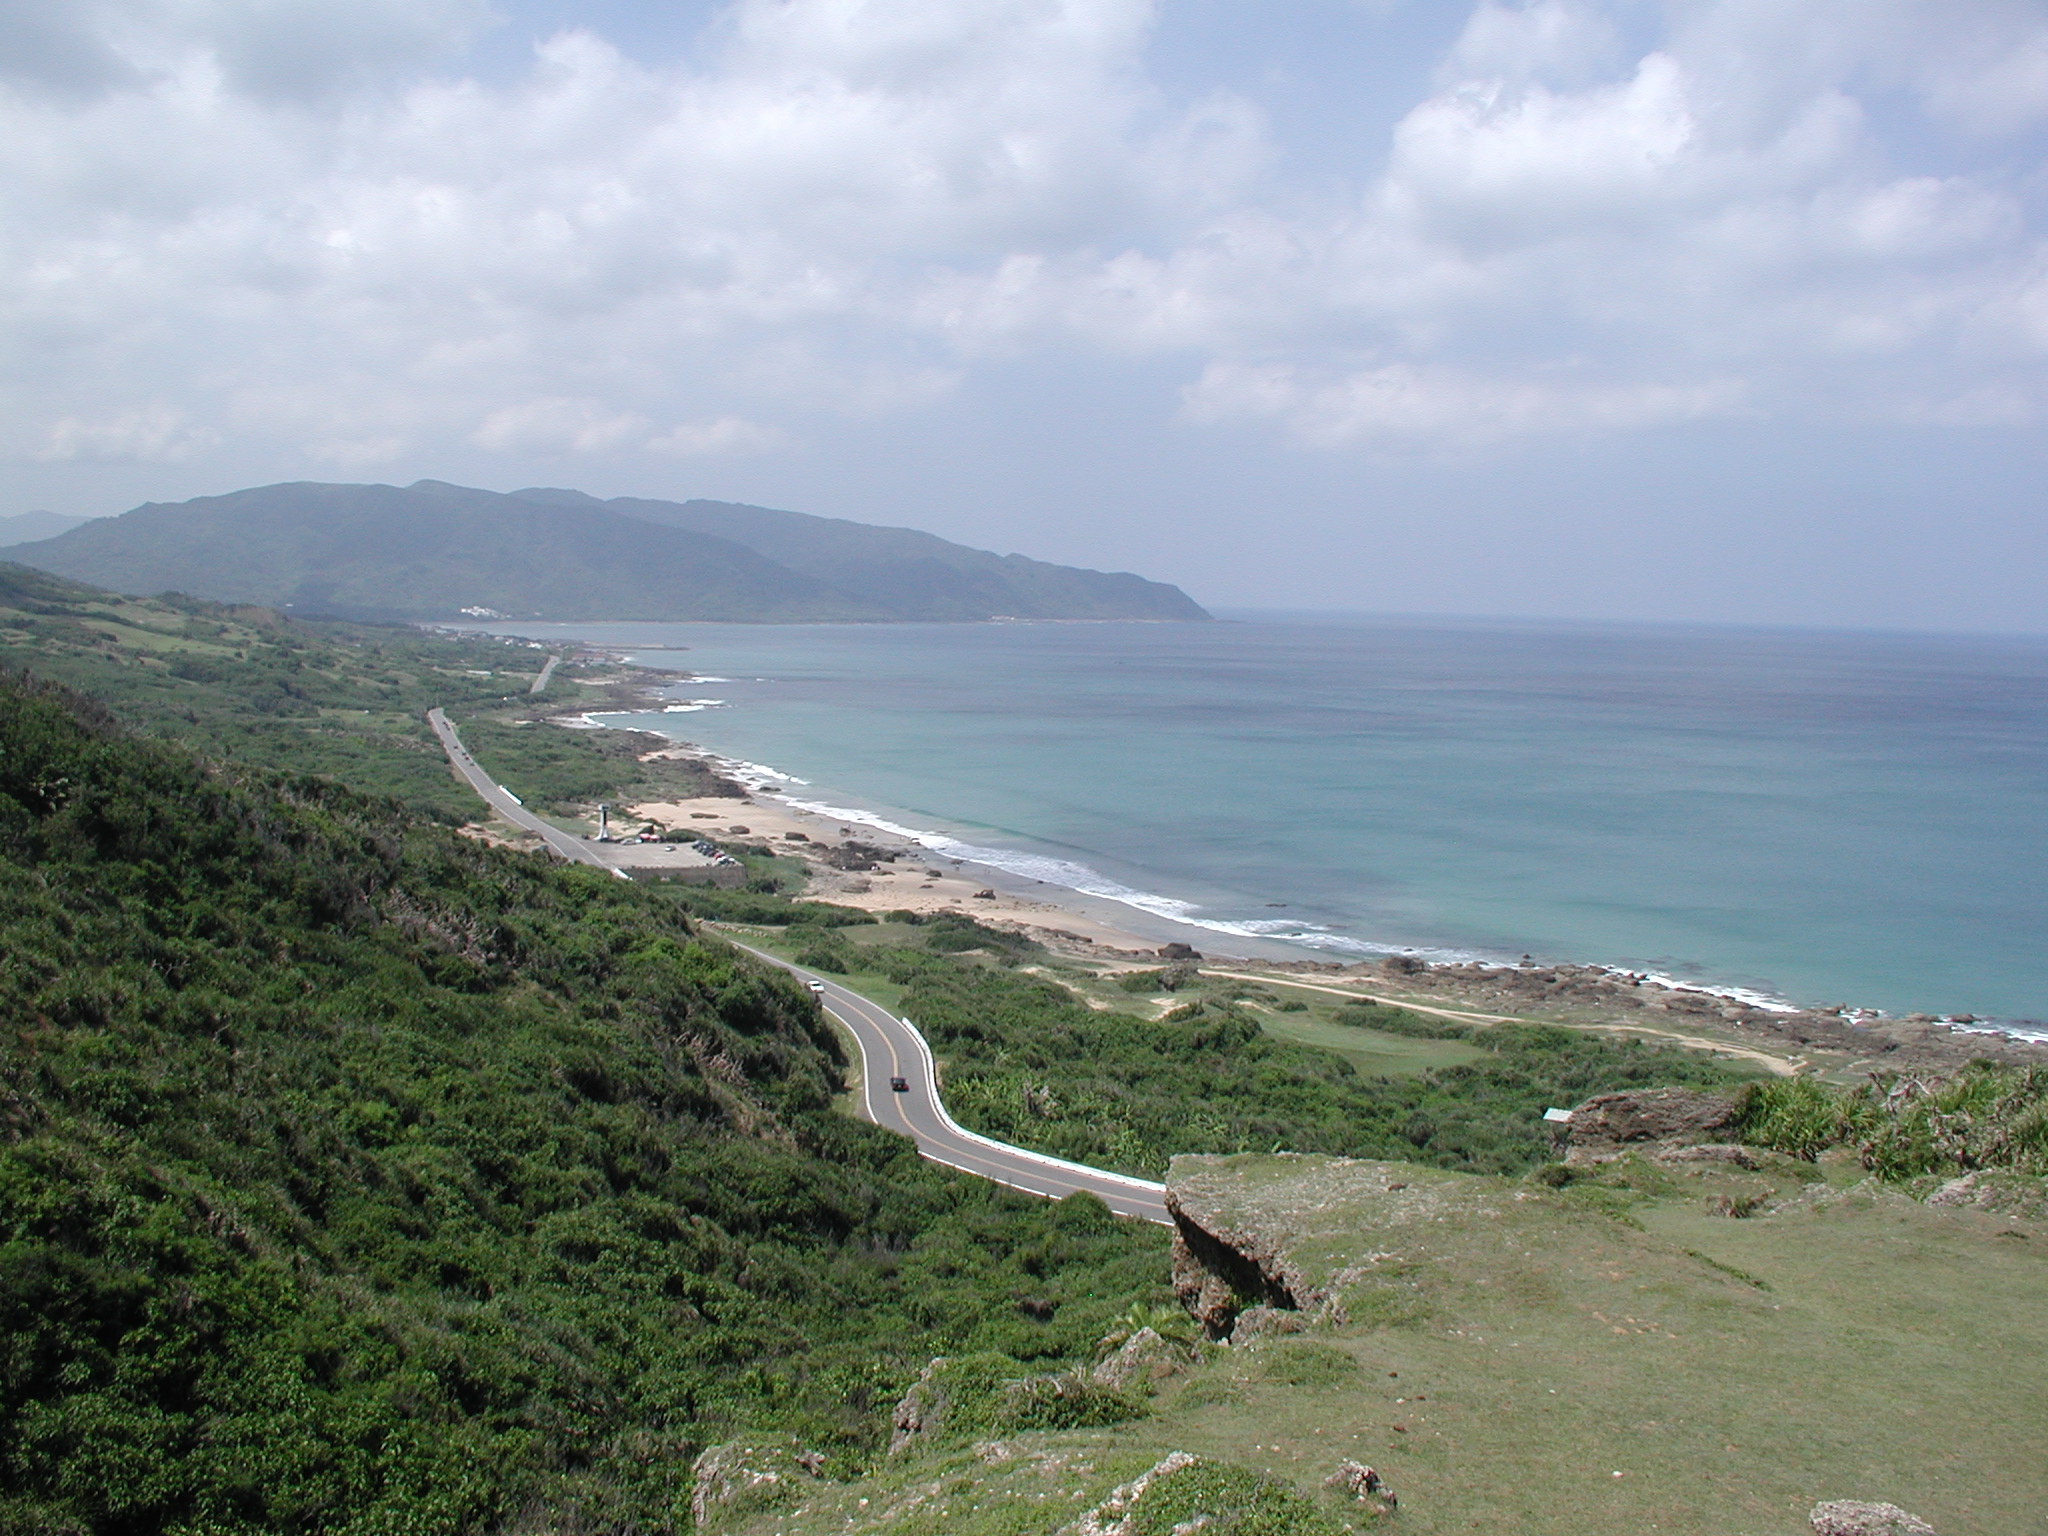
road, beach, shore, mountain, sea, sea shore, pacific, pacific ocean, green, blue, kenting, taiwan, body of water, coast, headland, sky, promontory, coastal and oceanic landforms, ocean, bay, cape, highland, Raised beach, hill, terrain, cloud, cliff, tourism, vacation, landscape, hill station, peninsula, klippe